Charade (1963 film)

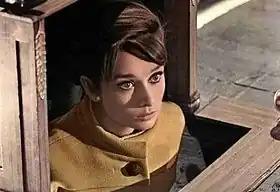
Reggie trapped in the prompt box

Reggie returns to the hotel and finds Tex's body; Tex managed to write the name "Dyle" on the floor before dying. Convinced that Adam is the murderer, Reggie telephones Hamilton, who says to meet him at the Colonnade at the Palais-Royal. Adam sees her and gives chase. At the Colonnade, Reggie is caught in the open between the two men. Adam claims that Hamilton is Carson Dyle; surviving the German ambush, he became obsessed with revenge and reclaiming the treasure. Reggie runs into an empty theater and hides in the prompt box. Carson is about to shoot her, but Adam activates a trapdoor under him, sending him crashing to the floor far beneath him.